Describe the emotion expressed in this image:  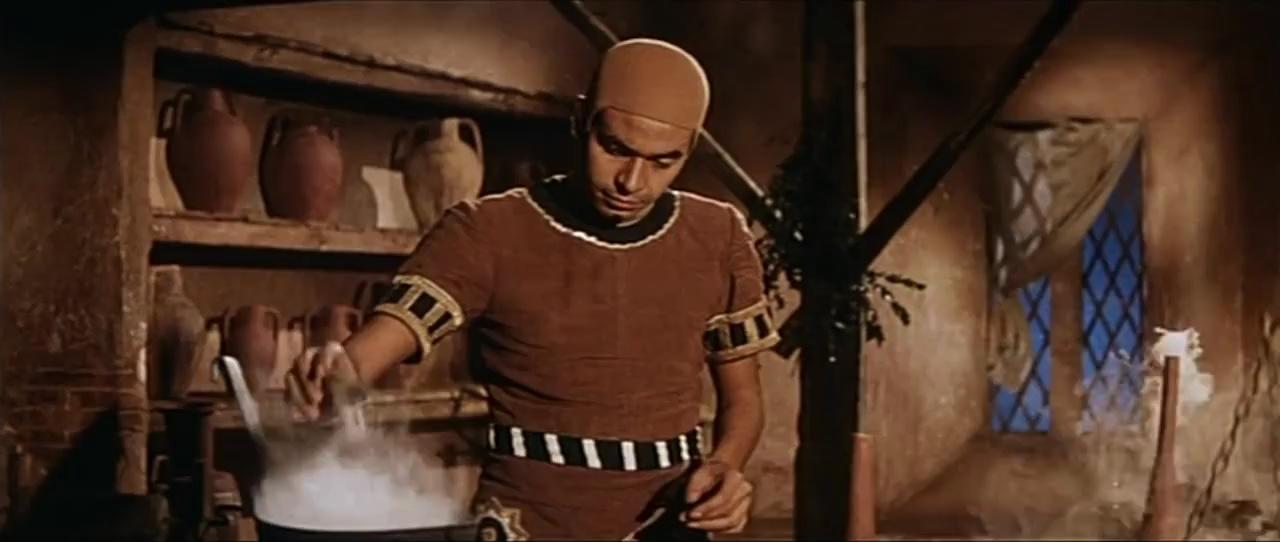
This person displays Pain, valence and arousal with low intensity.